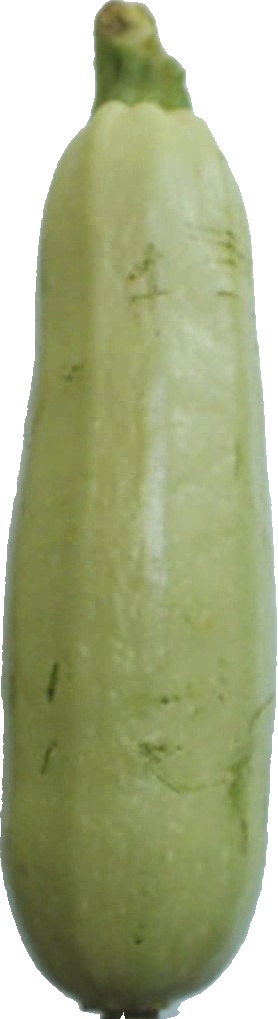
Label: zucchini_1